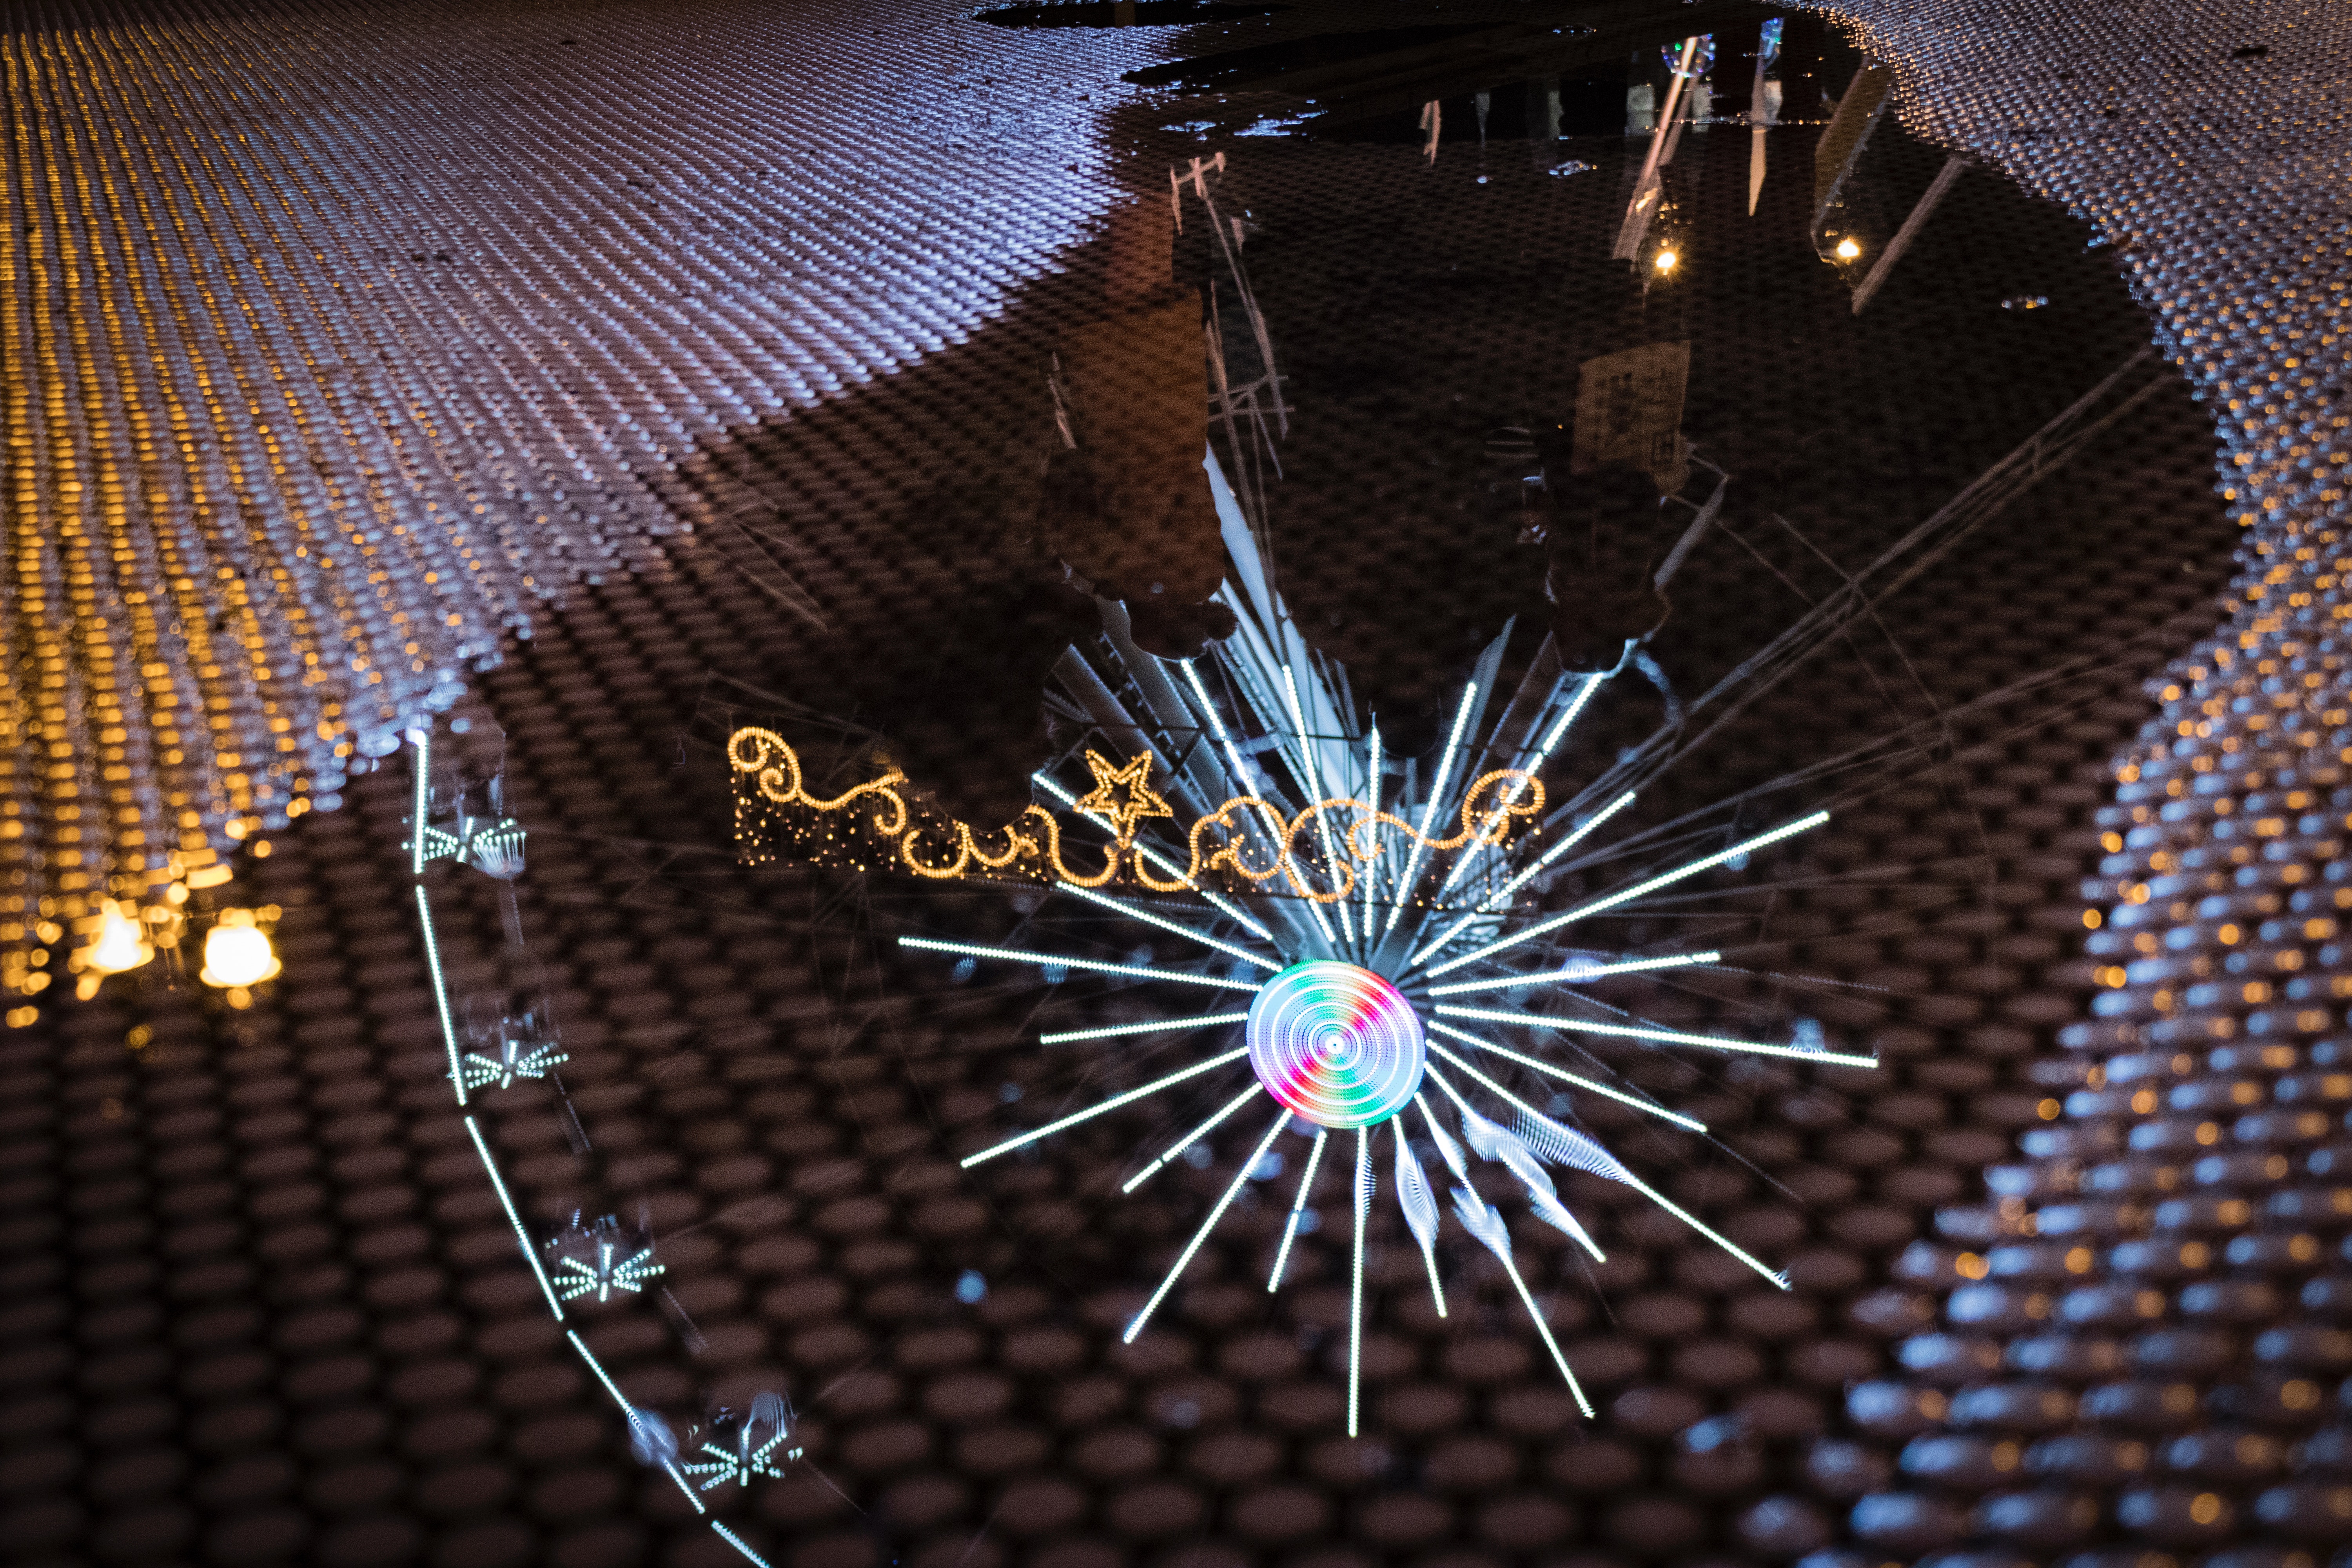
light, lighting, water, design, technology, architecture, night, reflection, tourist attraction